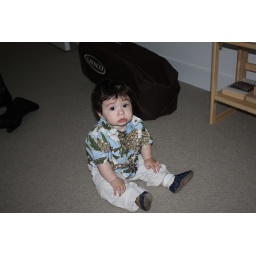
Jon looked too cute in the Hawaiian shirt my mom bought for him.